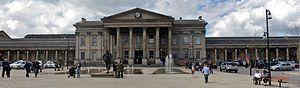
Huddersfield est une ville du Royaume-Uni, située dans le Yorkshire de l'Ouest, dans le Nord de l'Angleterre, entourée par Manchester, Leeds et Sheffield.